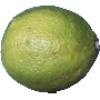
Label: Limes 1